Sky position (RA, Dec in degrees): 341.2, 0.06615
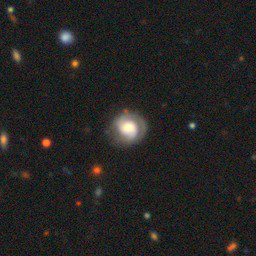
Galaxy morphology: Unbarred Loose Spiral Galaxies